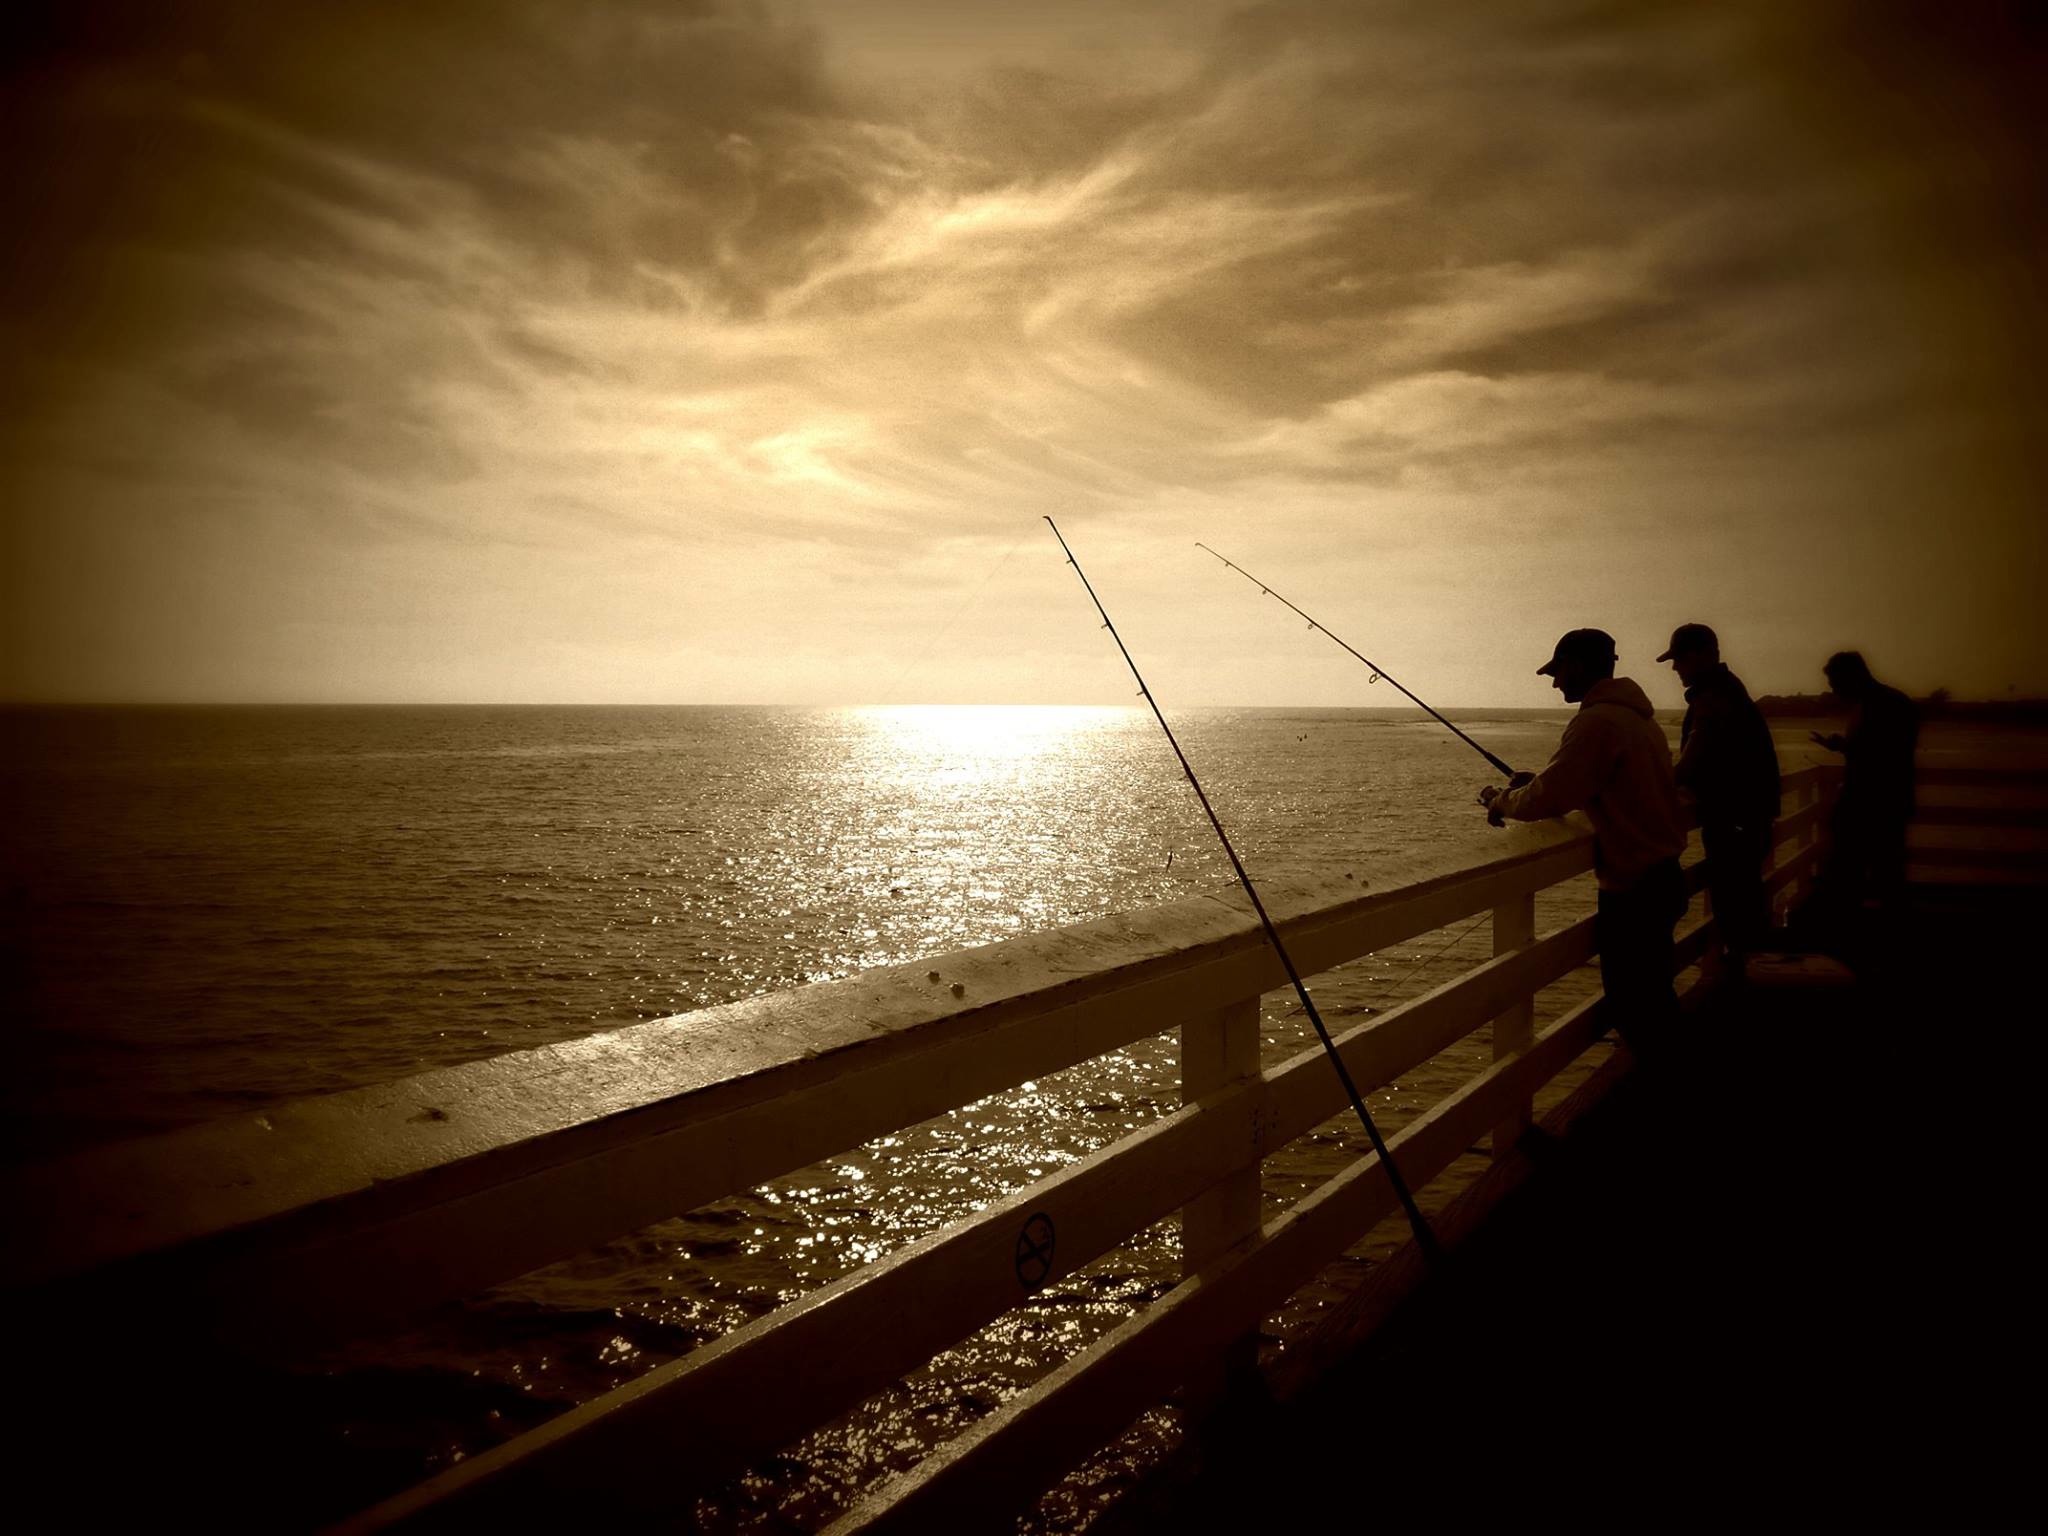
beach, sea, coast, ocean, horizon, light, cloud, sky, sun, sunrise, sunset, night, sunlight, morning, wave, dawn, dusk, evening, reflection, darkness, shape